Queen of Beggars

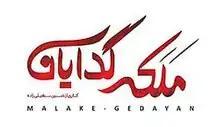

Queen of Beggars is an Iranian Drama Series directed by Hossein Soheili Zadeh.